Christ Church Glendower

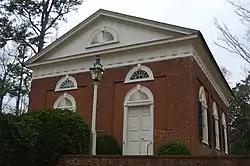
Front and northern side

Christ Church Glendower is the oldest (and most centrally located) of the historic Episcopal church buildings in St. Anne's Parish, Albemarle County, Virginia near Scottsville. Christ Church Glendower is located in Keene, built of brick in 1831 in the Roman Revival style. It features a full Doric order entablature with pediments at each end containing lunette windows, and is surrounded by a contributing cemetery. The remaining two historic churches in St. Anne's parish are also discussed below.